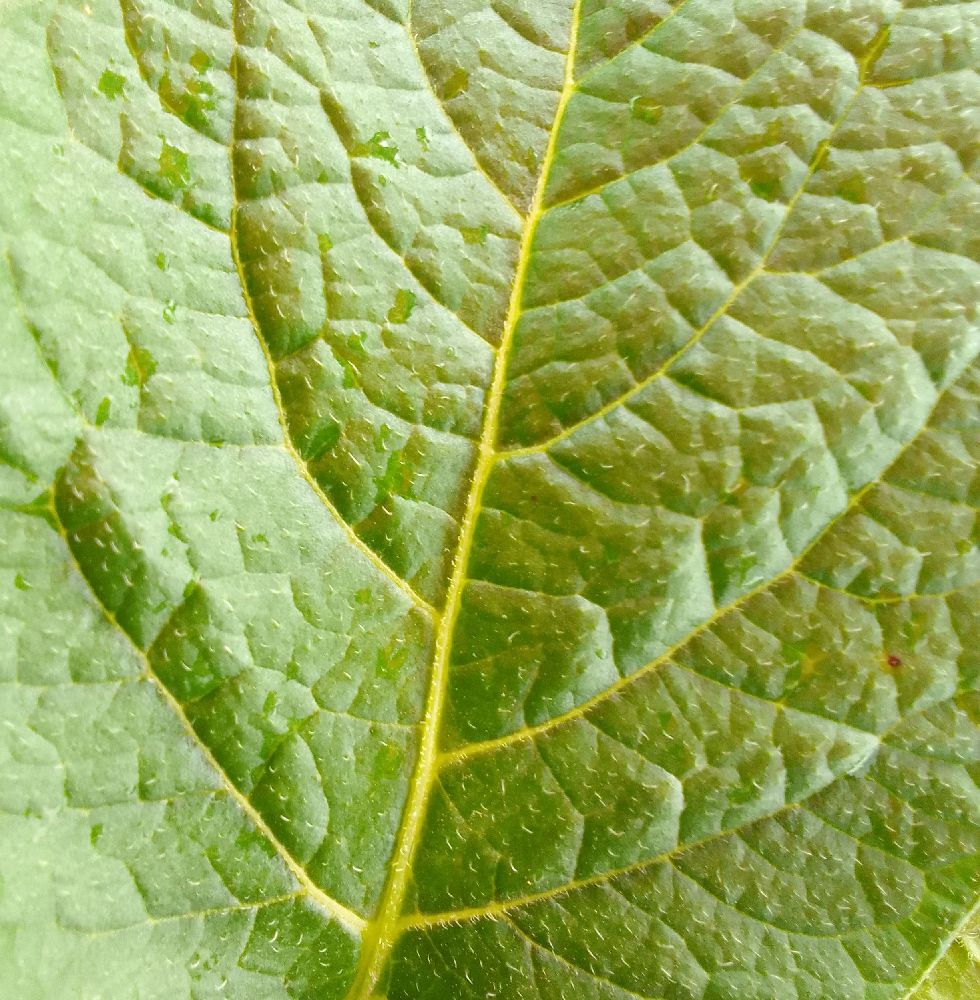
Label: Healthy